Pokémon Channel

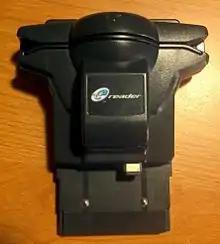
"Pokémon Channel" was created in part to promote the Nintendo e-Reader (pictured) and included three cards for it.

"Pokémon Channel" was developed by Nintendo subsidiary Ambrella and published by Nintendo and The Pokémon Company. It was created both to serve as a spiritual successor to "Hey You, Pikachu!"—a similar digital pet-type game wherein the player plays with a Pikachu—and to promote the Nintendo e-Reader peripheral device. The game included three e-Reader-compatible cards, but not the e-Reader device itself. When scanned, the cards upload new templates for the player to paint and for Smeargle to critique.